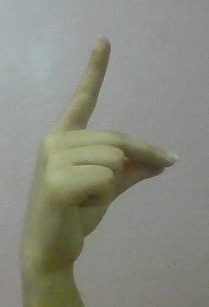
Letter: ta